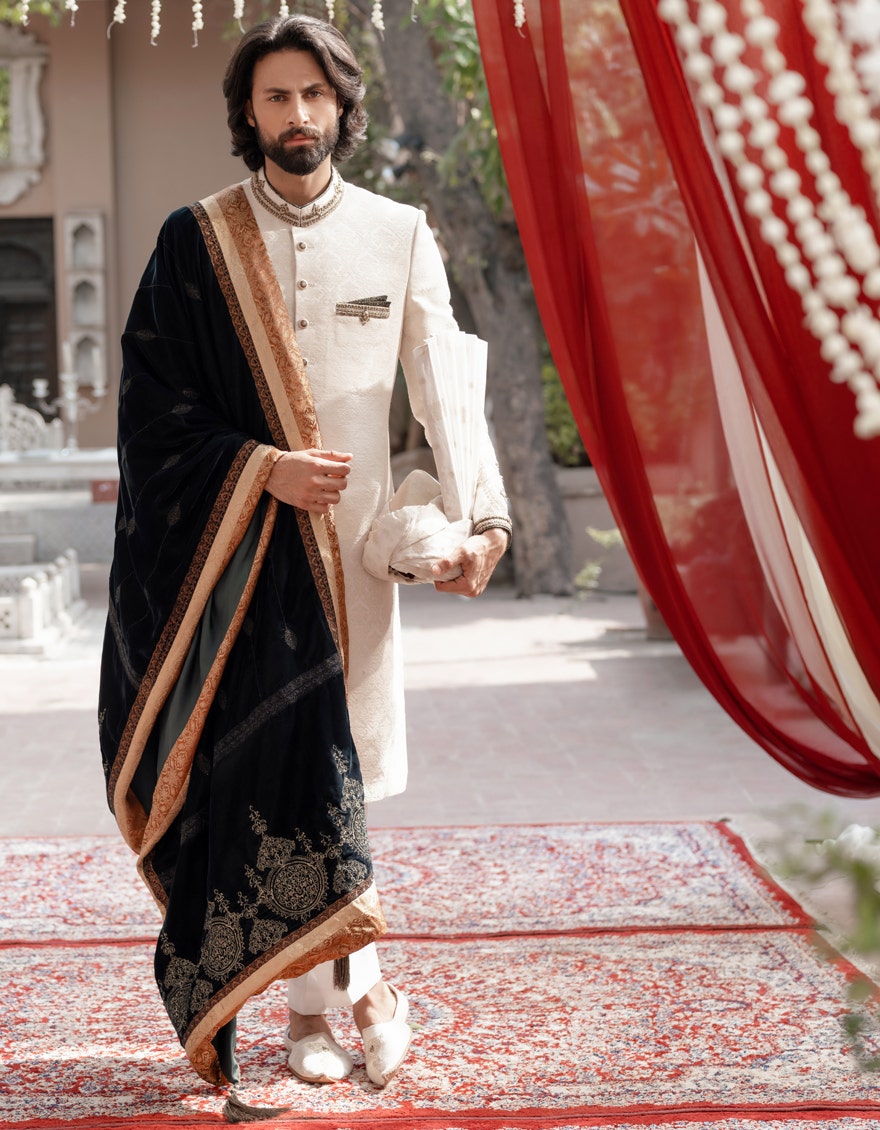
black white traditional wedding attire